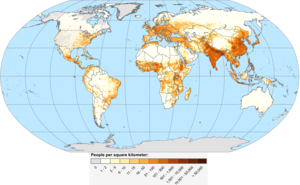
Carte des densités de population mondiales pour 2010.
Un foyer de peuplement, appelé aussi foyer de population, est une zone géographique de forte densité humaine à l'échelle du globe. Au contraire, on dit d'une zone géographique de faible densité humaine qu'elle est un désert humain.